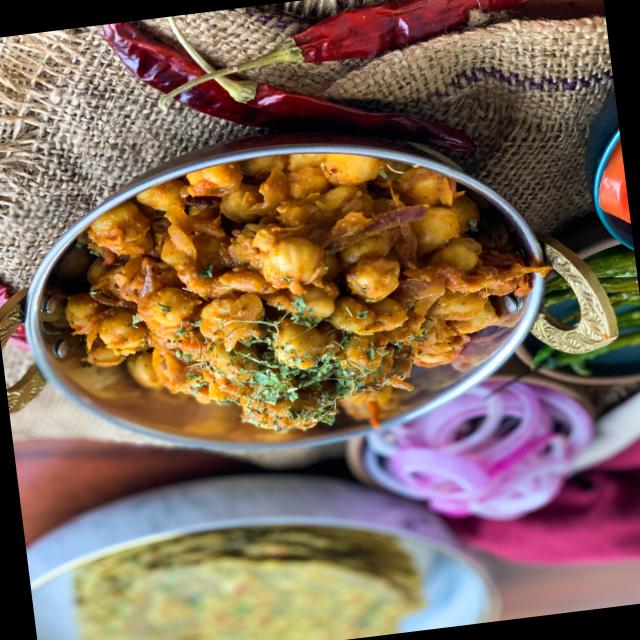
Dish: chole